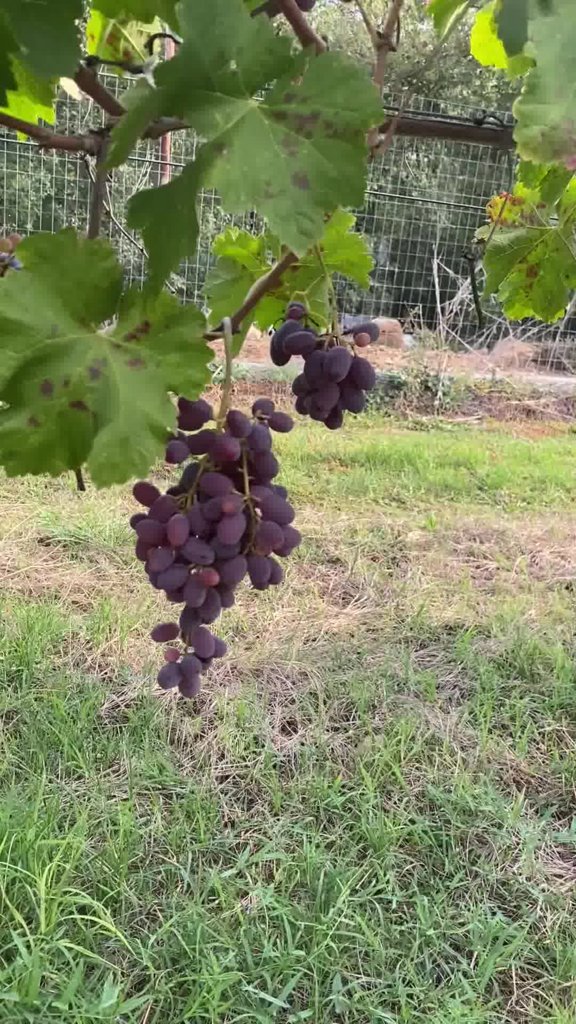
Berries visible: 77
Grape clusters: 2